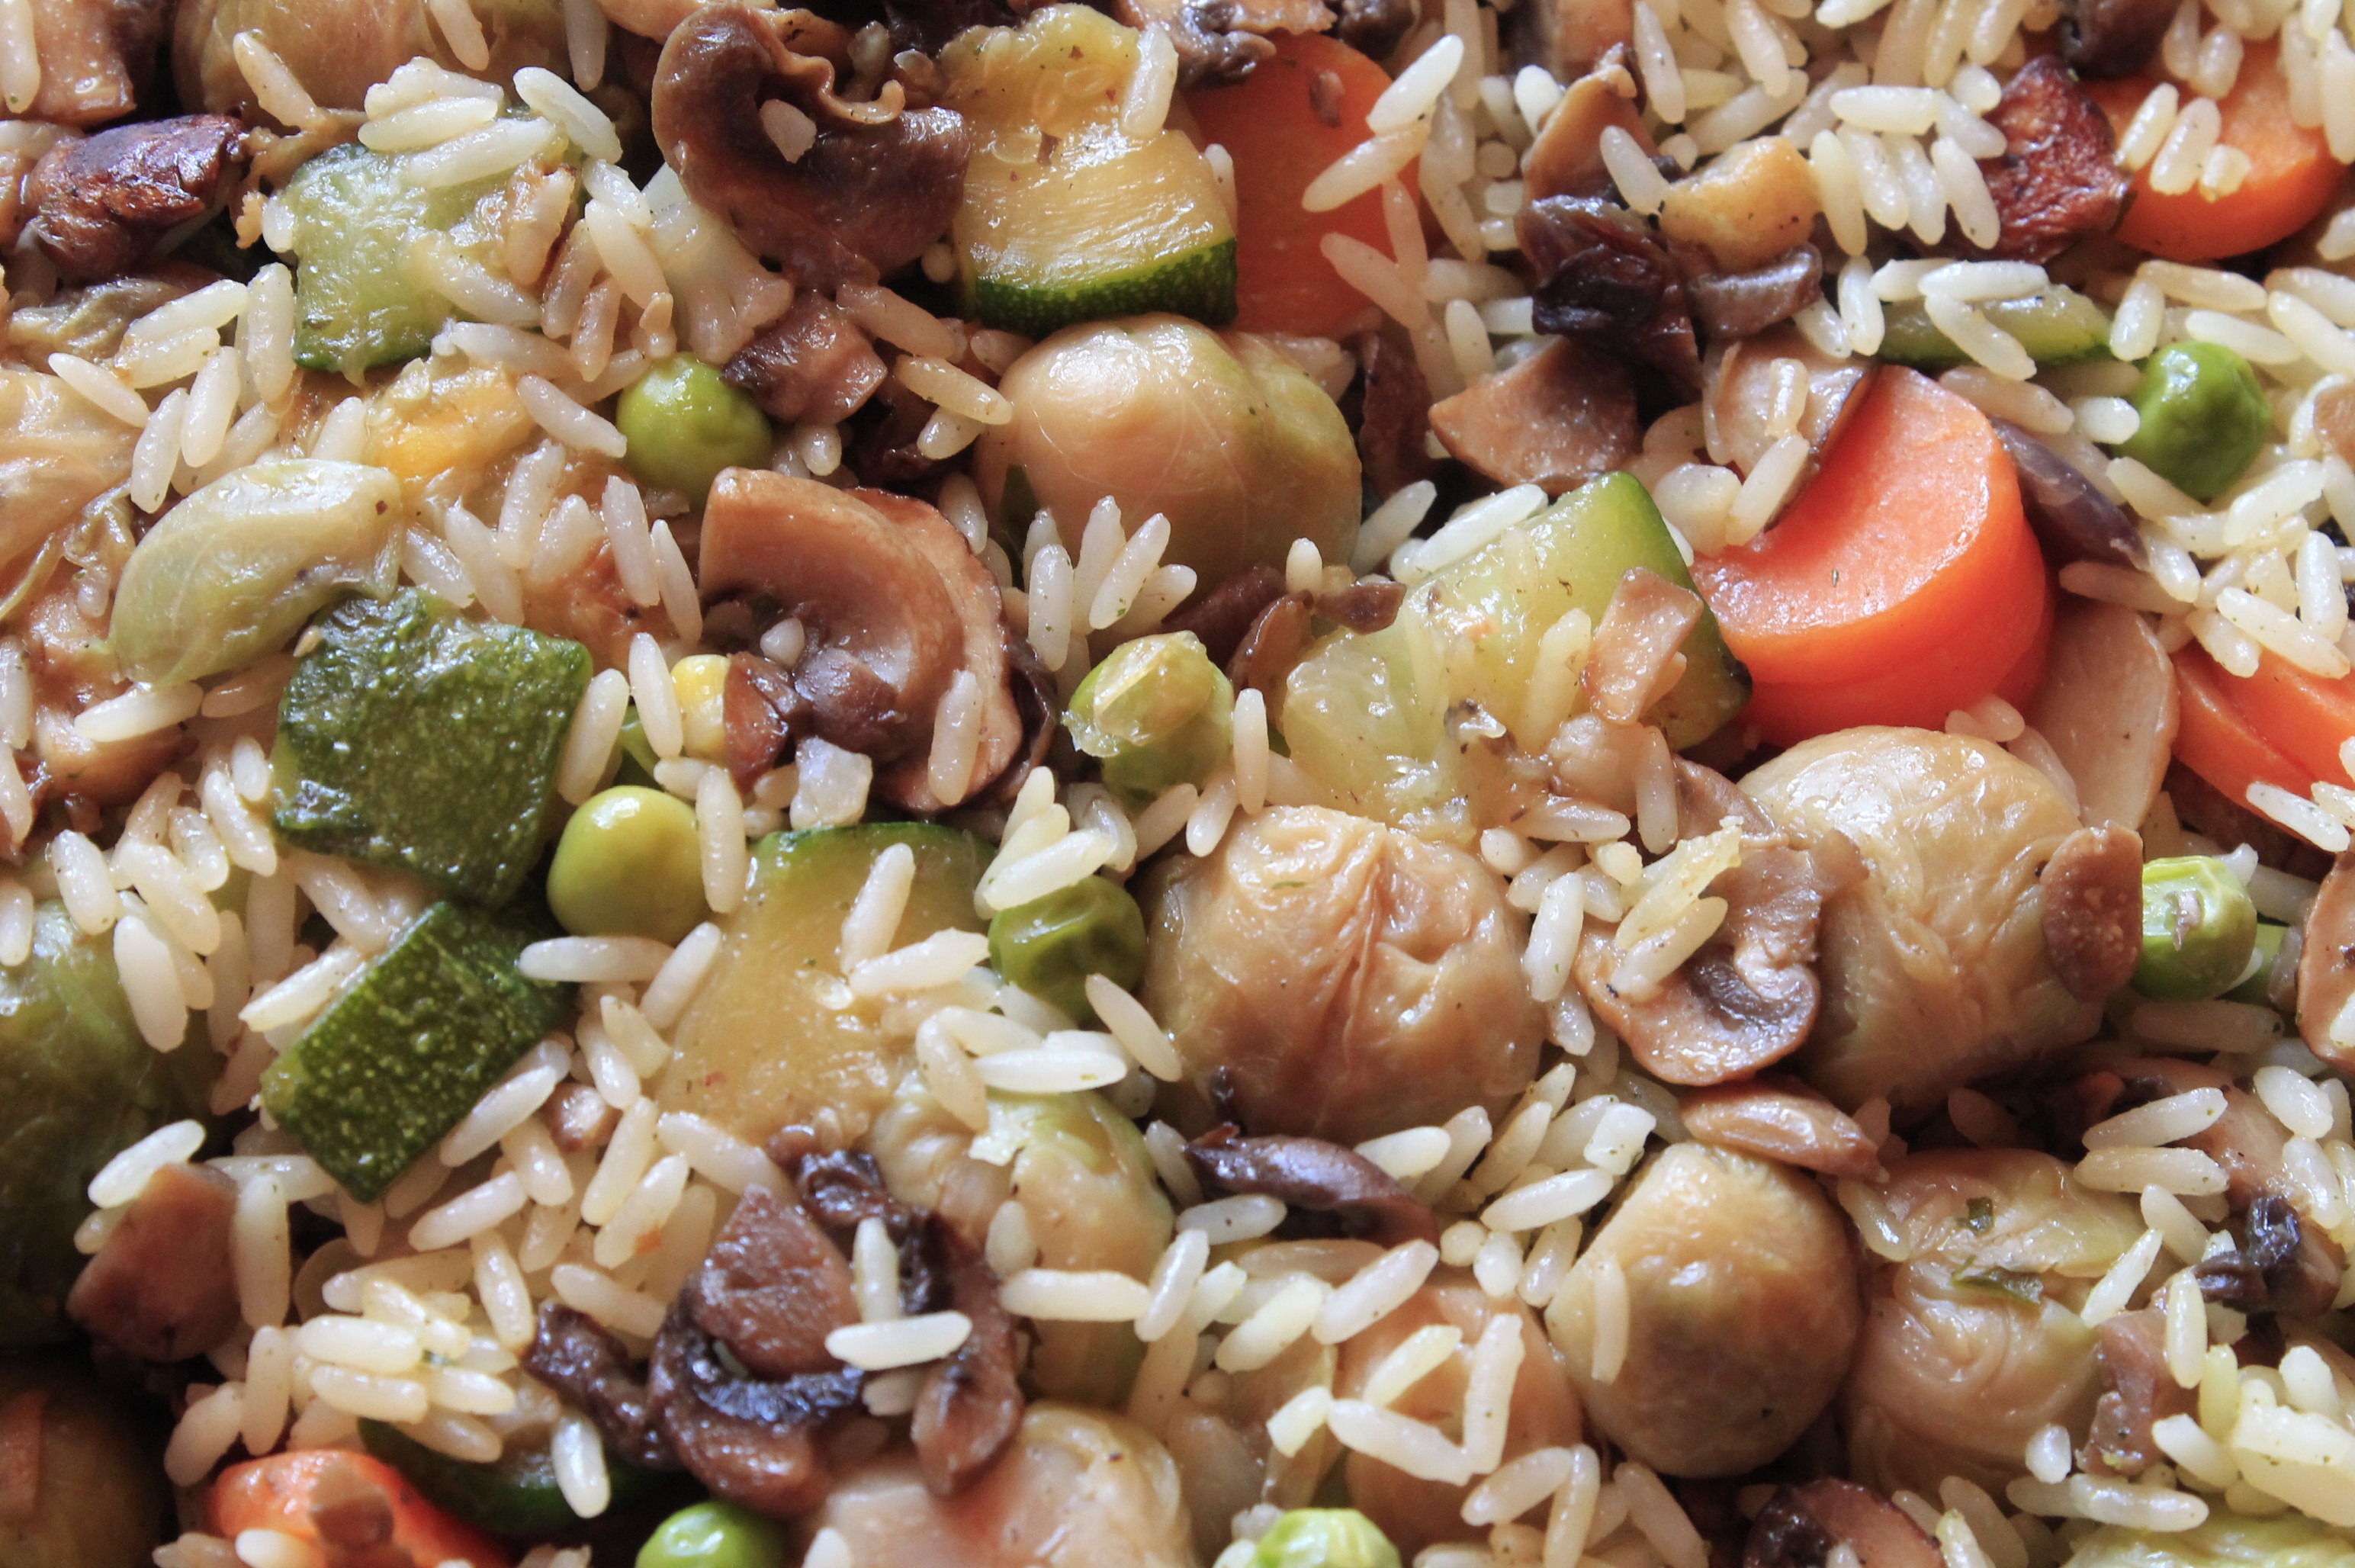
dish, food, salad, produce, vegetable, eat, lunch, cuisine, fry up, main course, hearty, tasty, vegetarian food, pasta salad, substantial, flowering plant, paella, italian food, land plant, european food, rice ladle